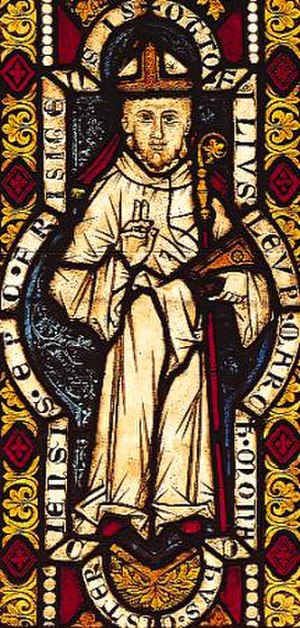
Otto af Freising
Otto af Freising
Otto af Freising var en tysk biskop og historiker.